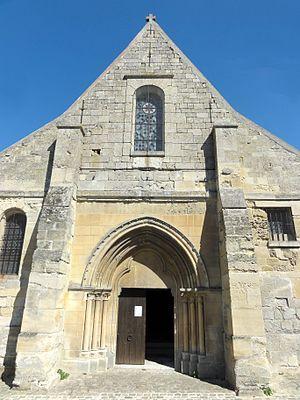
Façade occidentale.
L'église Saint-Clair est une église catholique paroissiale située à Hérouville-en-Vexin, en France. De première vue, il semble s'agir d'un édifice homogène du XVᵉ siècle. Effectivement, les élévations latérales, le mur du chevet, le clocher et la charpente de la toiture ont été construits pendant une seule campagne de 1443 à 1468 environ. Mais à l'intérieur, le chœur est encore presque roman, et la nef en grande partie gothique primitif. L'on y trouve quelques intéressants chapiteaux du XVᵉ siècle qui remplacent des pièces manquantes, mais aussi les témoignages de nombreux compromis qui résultent des contraintes économiques, et qui paraissent souvent maladroits. La cohabitation d'éléments de différentes époques dans une même partie de l'édifice est caractéristique de nombreuses églises rurales du Vexin, et l'église Saint-Clair en est un bon exemple. Elle montre surtout comment la reconstruction d'une église se faisait au milieu du XVᵉ siècle, avant la fin définitive de la guerre de Cent Ans et pendant les années encore difficiles qui suivent, quand les conditions d'une reconstruction ne sont pas encore réunies dans la plupart des villages.